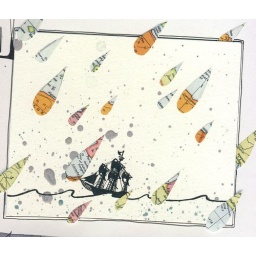
Just a small Idea for a boat about books that is in the pip line.